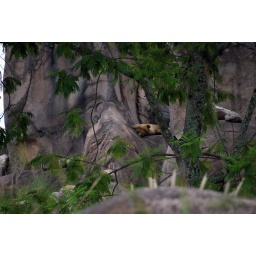
If you look closely you might just see a female lion sleeping in the shade. From Disney's Animal Kingdom.